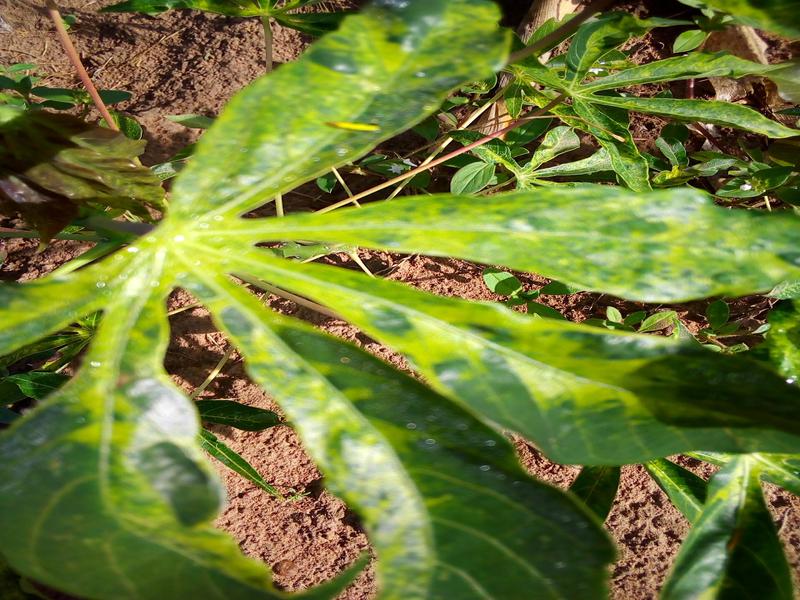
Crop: cassava
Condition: mosaic_disease